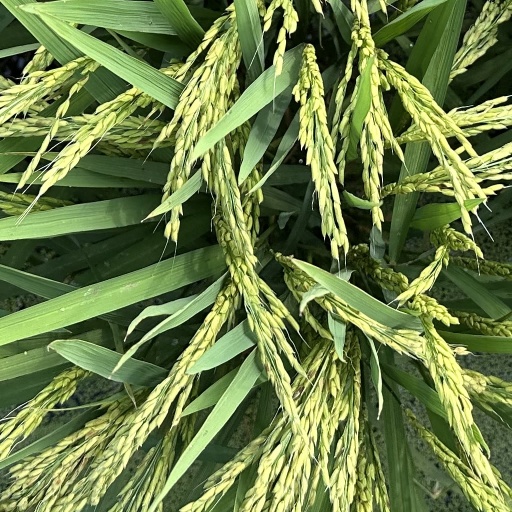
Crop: rice